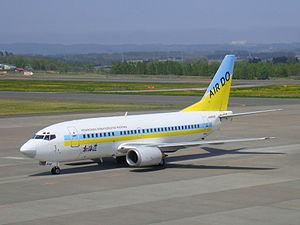
Air Do, anciennement Hokkaido International Airlines est une compagnie aérienne japonaise, basée à Sapporo, dans l'île de Hokkaidō.